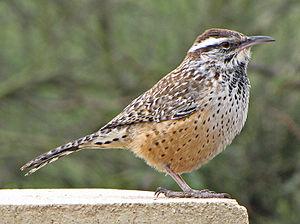
Le Troglodyte des cactus est une espèce de passereaux appartenant à la famille des Troglodytidae. Il s'agit de l'oiseau national de l'État d'Arizona.